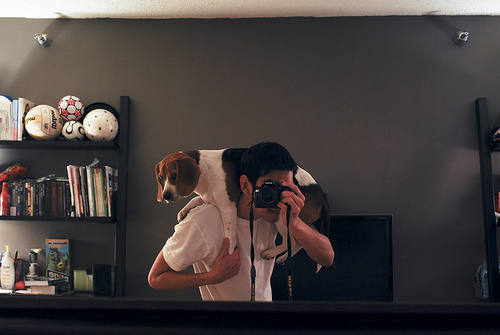
Breed: beagle